Baker Montessori School

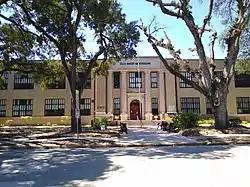
Baker Montessori School

Ella J. Baker Montessori School, formerly Woodrow Wilson Montessori School and Woodrow Wilson Elementary School, is a public K-8 Montessori school in the Cherryhurst Addition subdivision in the Neartown area of Houston, Texas. A part of the Houston Independent School District (HISD), Baker serves as the neighborhood elementary school for a section of Neartown, including a portion of Montrose. It also serves as a magnet school for all of HISD's territory. it is one of three public Montessori programs in Houston. It was the first HISD school to use the Montessori style for all students, as well as housing HISD's first Montessori middle school program.